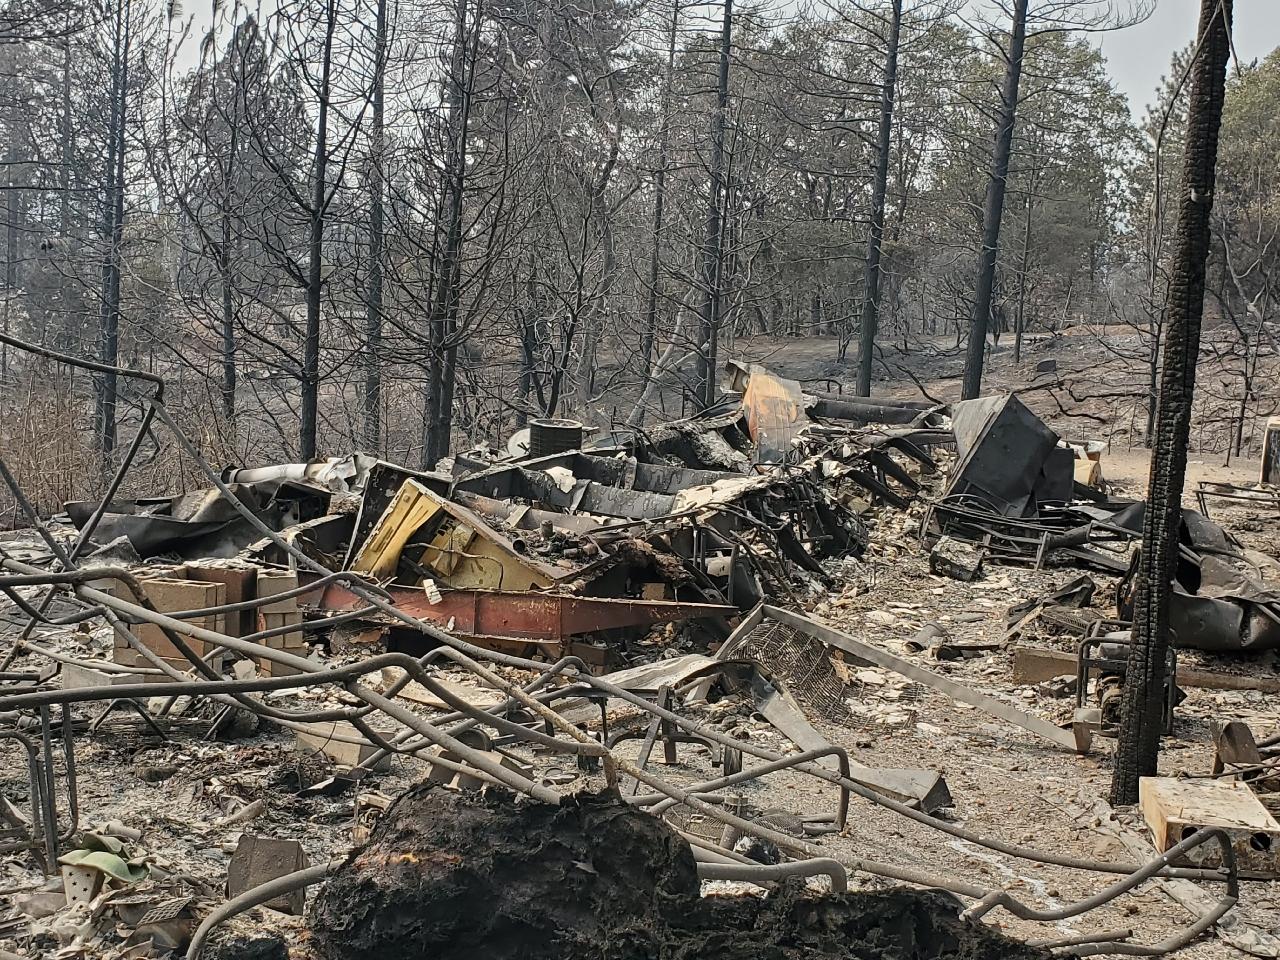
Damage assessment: destroyed